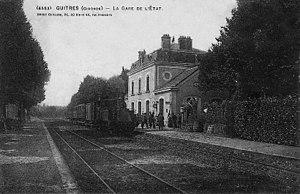
La gare de Guîtres au début des années 1900.
La gare de Guîtres est une gare ferroviaire française de la ligne de Cavignac à Coutras, située sur le territoire de la commune de Guîtres dans le département de la Gironde en région Nouvelle-Aquitaine.